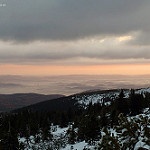
Scene: Outdoor